DeAngelo Williams

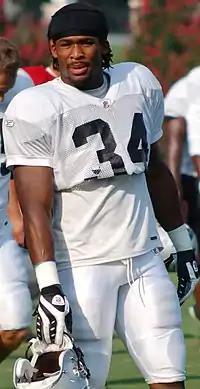
Williams in 2008

In the 2007 season, Williams continued to back up DeShaun Foster. He had his first 100-yard game of the season in Week 6 against the Arizona Cardinals with 10 carries for 121 rushing yards. In the fourth quarter, he clinched the 25–10 victory with a 75-yard run, the longest in team history, only to be tackled short of the goal line. On the next play, he ran the ball to the right corner of endzone for his first touchdown of the season. The next five weeks, he had 97 total rushing yards due to limited playing time. In the final week of the regular season, Williams rushed for 121 yards on 20 carries while scoring two touchdowns in the 31–23 victory over the Tampa Bay Buccaneers. He finished the season with 144 carries for 717 rushing yards and led the team with four rushing touchdowns. He finished ninth in the NFL in yards per carry (5.0).